Answer in natural language. Which object is closer to Doorway (highlighted by a red box), block colour dresser (highlighted by a blue box) or dark blue modern sofa (highlighted by a green box)? Choose between the following options: block colour dresser (highlighted by a blue box) or dark blue modern sofa (highlighted by a green box)
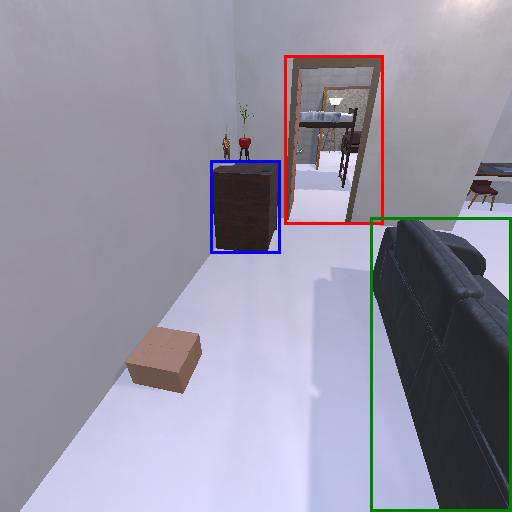
<answer>block colour dresser (highlighted by a blue box)</answer>